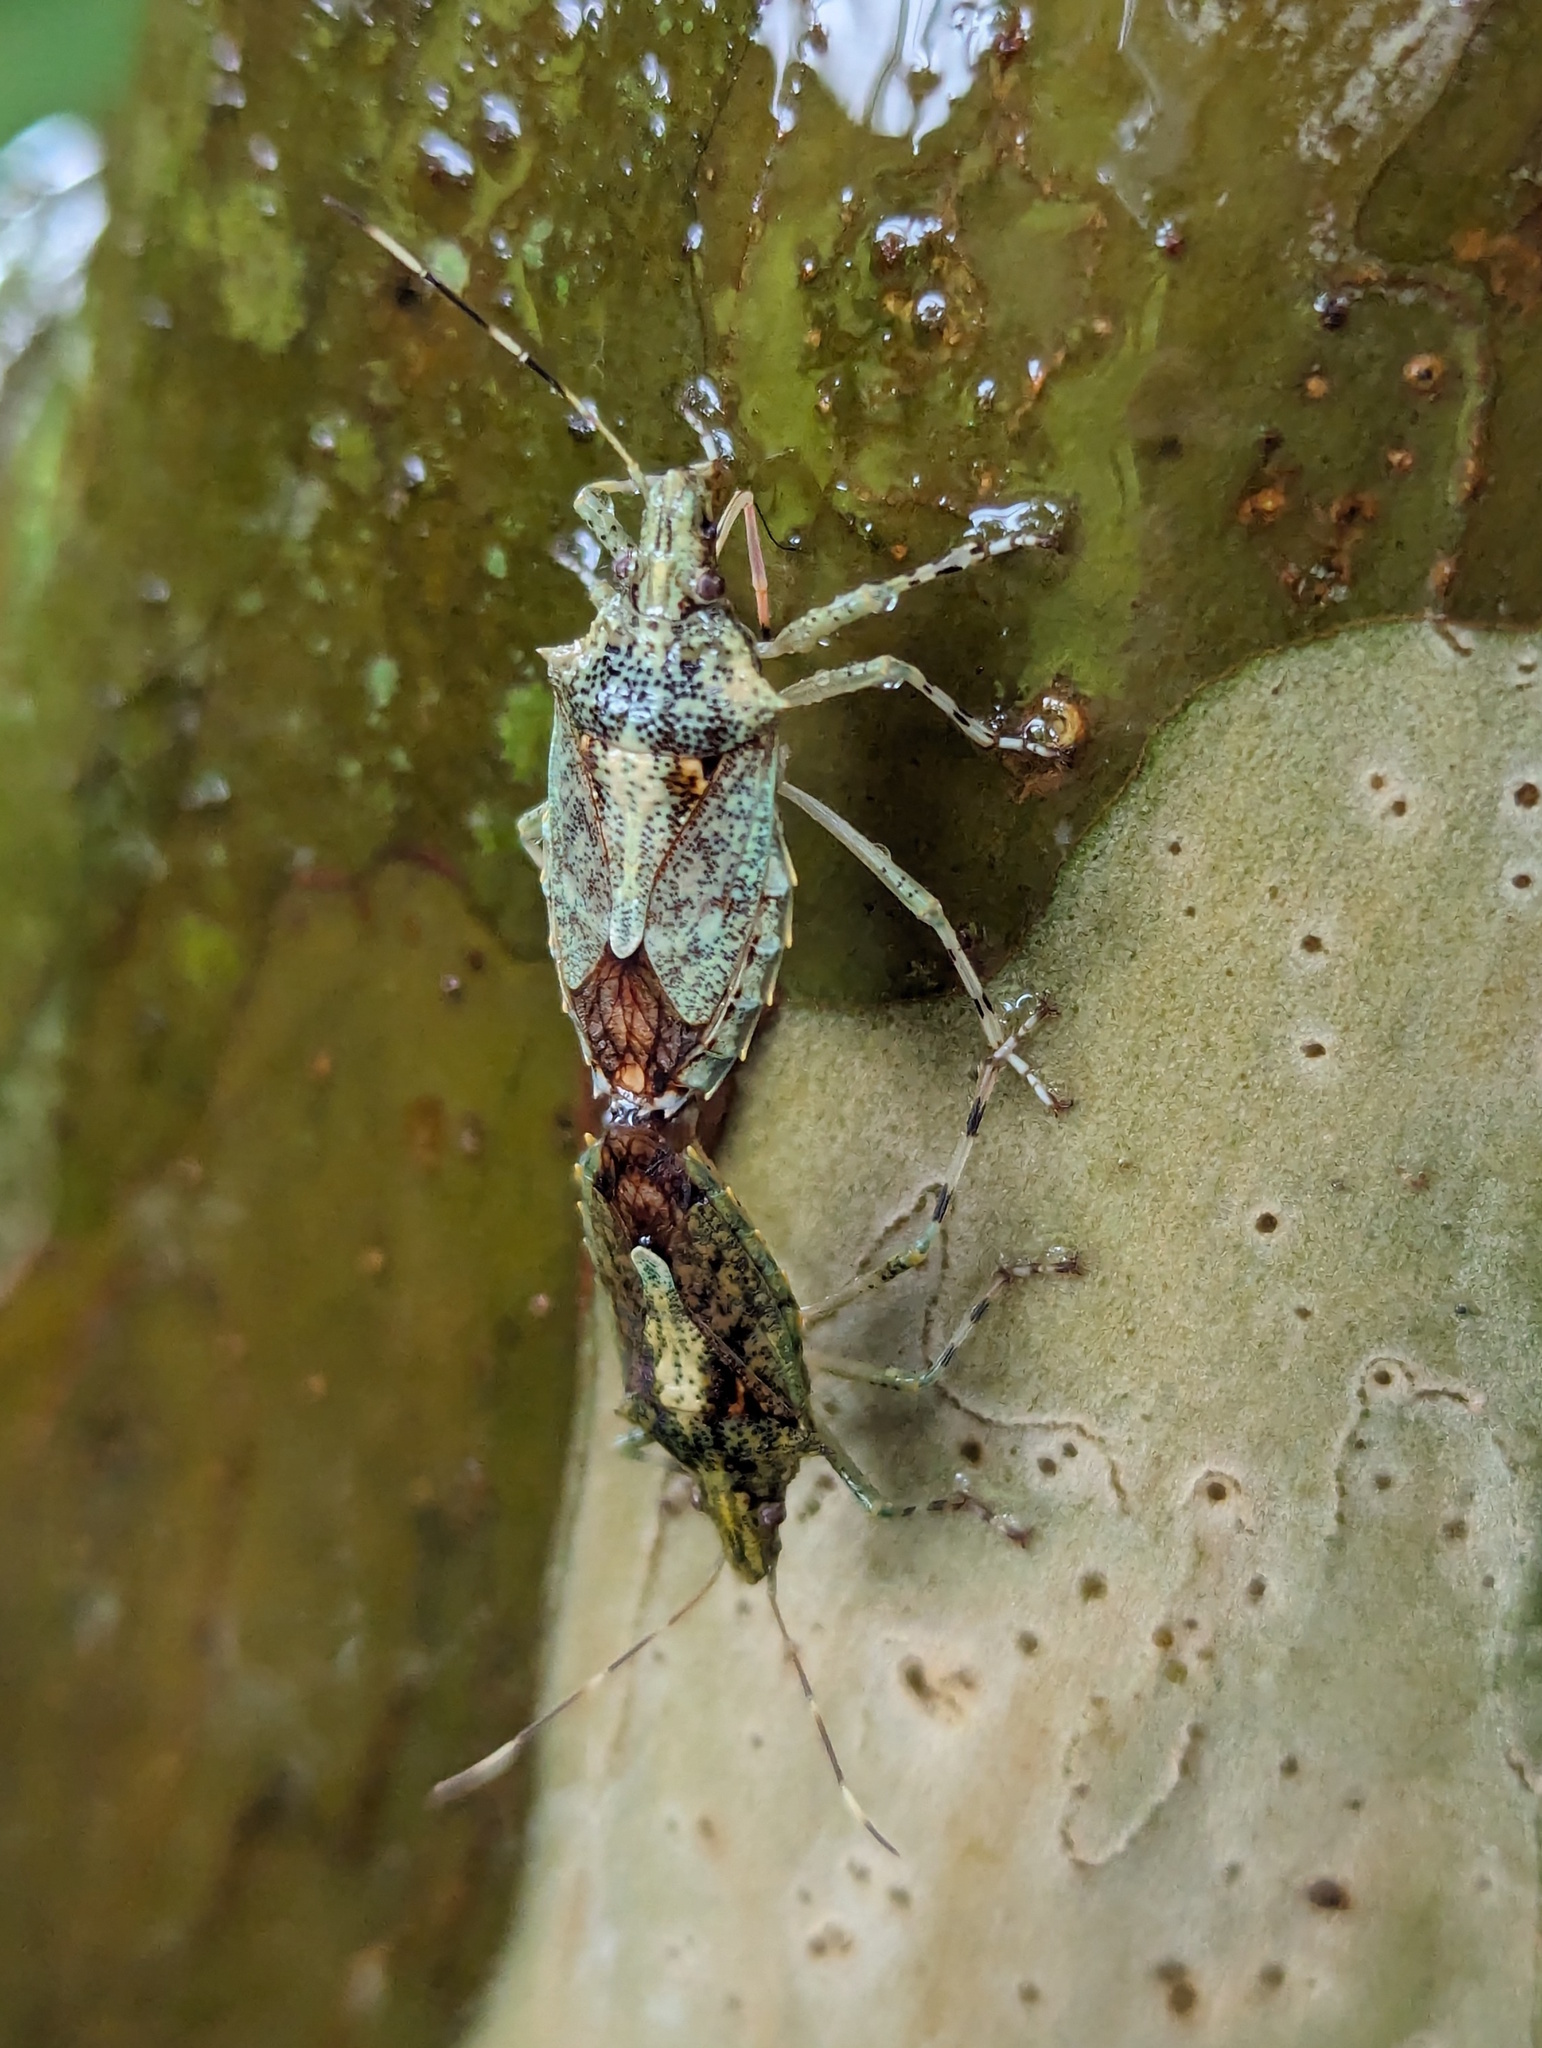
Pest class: stink_bug